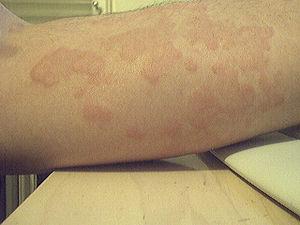
Le choc anaphylactique est une réaction allergique exacerbée, entraînant dans la plupart des cas de graves conséquences et pouvant engager le pronostic vital.